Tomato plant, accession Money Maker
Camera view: bottom (45 deg); turntable rotation: 210 degrees
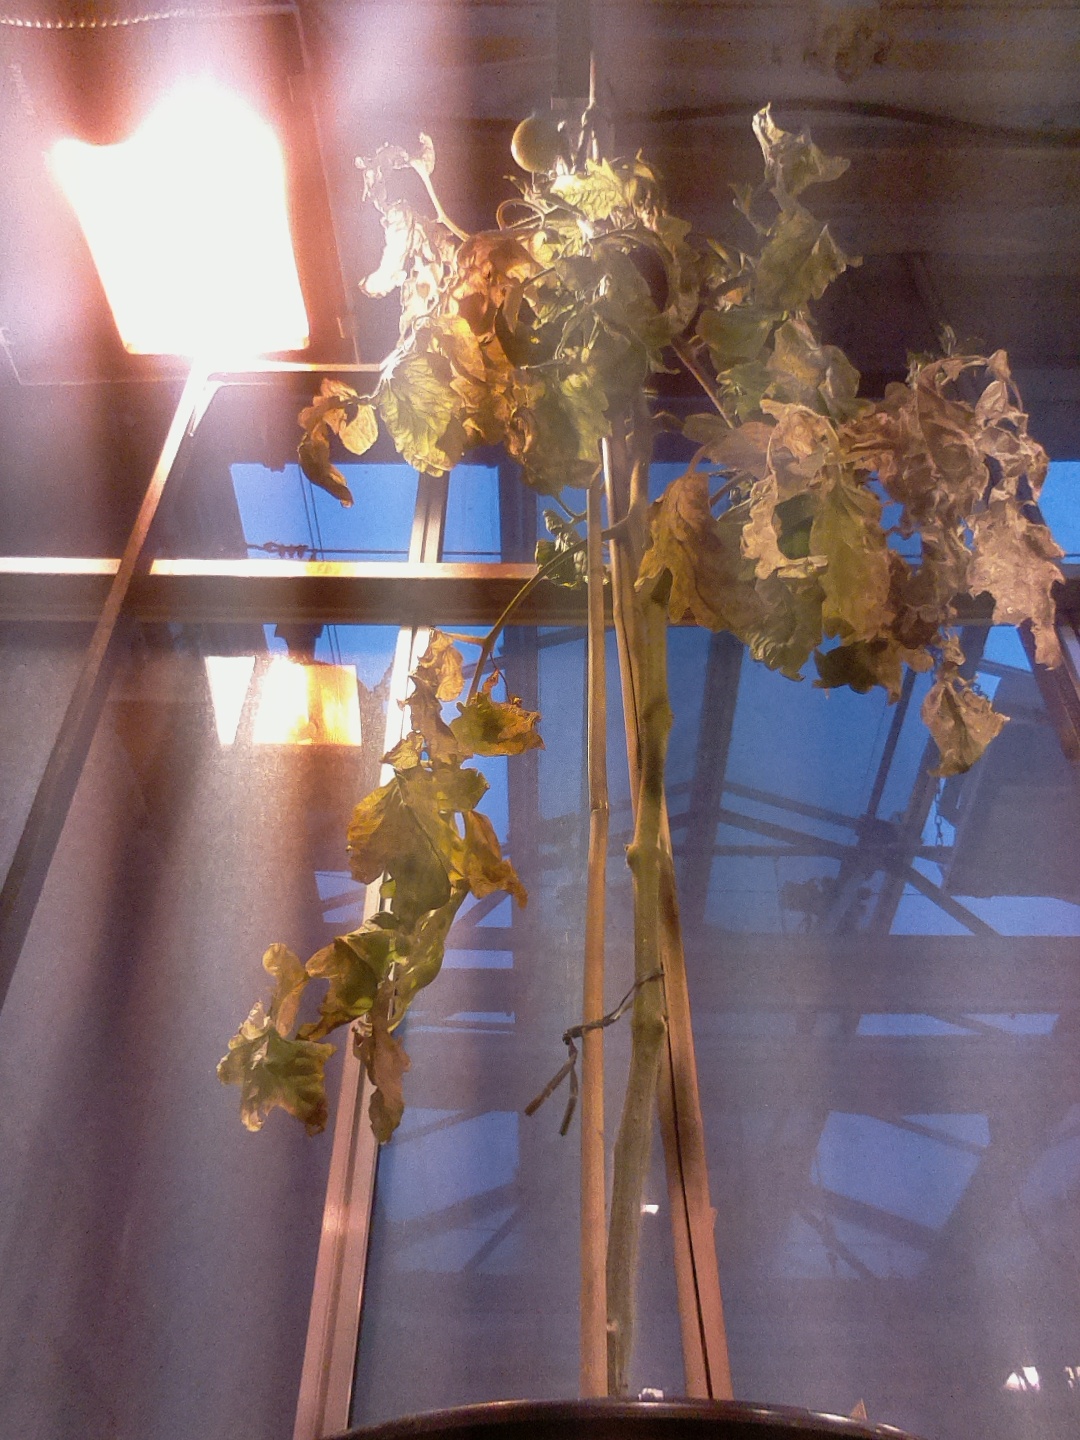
BBCH growth stage 79: 90% -100% of final fruit size